Kelani River

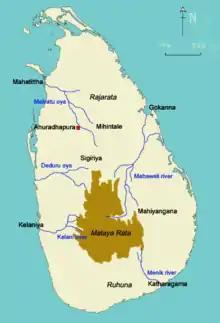
Map of Sri Lanka; Kelani River in the southwest

The Kelani supplies approximately 80% of the water used in Colombo. In addition, the river is used for transport, fisheries, sewage disposal, sand mining and for production of hydroelectricity. Through these factors, many people depend on the river for their daily routine in life. Depending on the operation of three reservoirs, the river flow varies from to in the dry seasons, and to during the monsoons. The annual sand extraction from the river is approximately to . From a barge, people dive to the river bed, from where the sand is lifted to the barge in a bucket, and when the barge is full, it is taken to the river bank and unloaded by a separate team. The sand mining causes the river bed to sink by approximately per year. At present, two main concerns in connection with the river are flooding during the monsoon and saline intrusion in the dry season.